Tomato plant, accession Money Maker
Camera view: tilt-top (135 deg); turntable rotation: 240 degrees
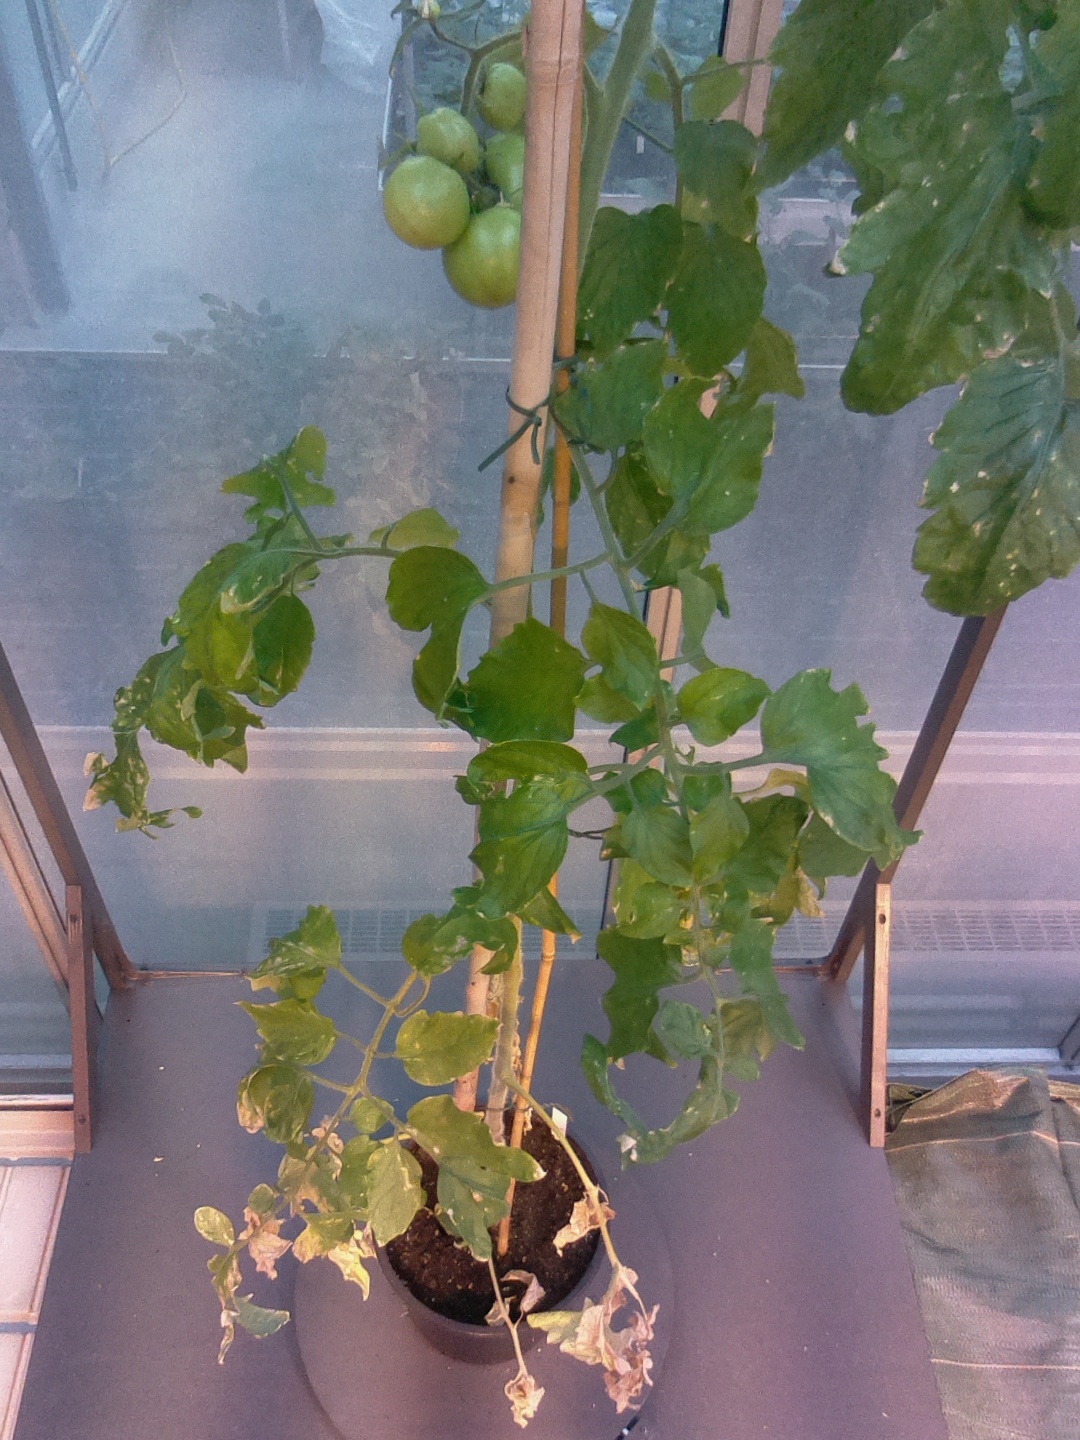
BBCH growth stage 77: 70%-80% of final fruit size